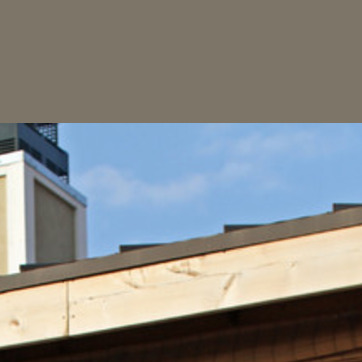
Material: sky